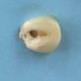
Maize quality: Bad